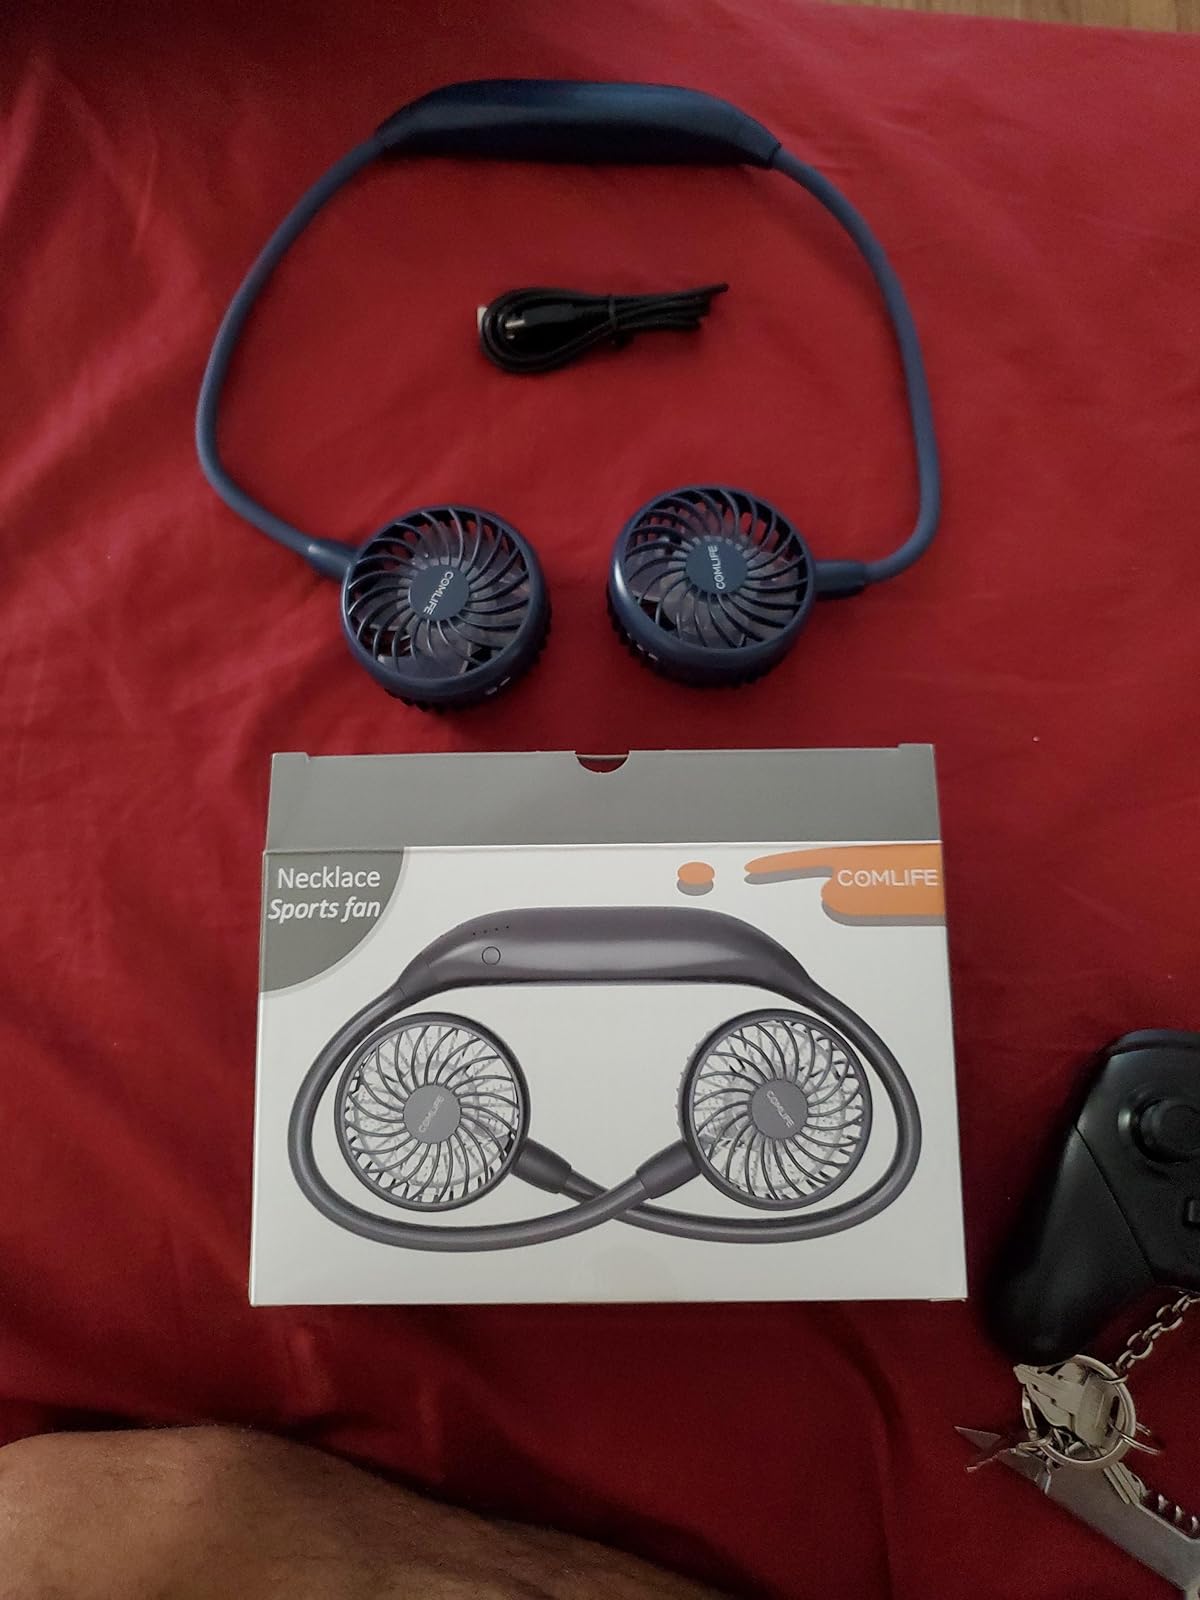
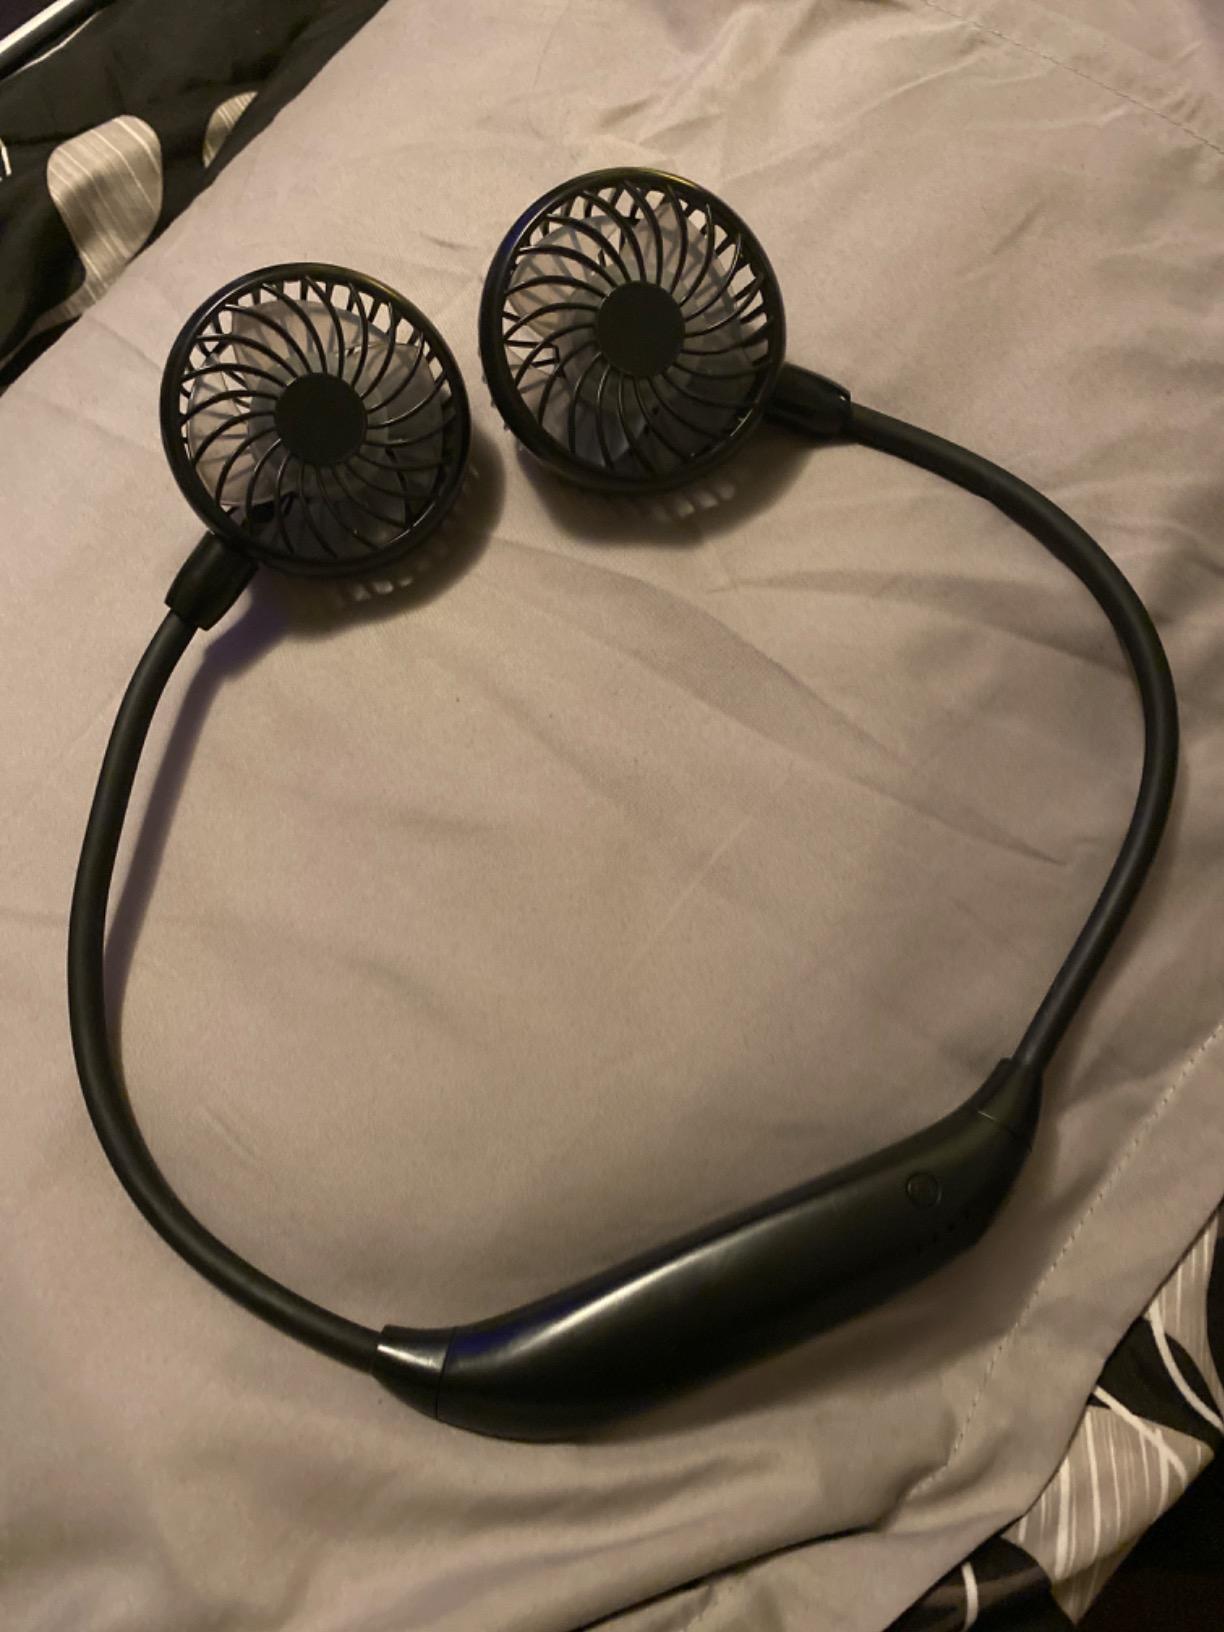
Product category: fan
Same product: no